Cassette tape

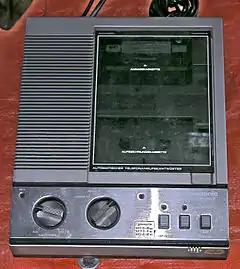
A dual cassette-based Panasonic answering machine

Applications for car stereos varied widely. Auto manufacturers in the US typically would fit a cassette slot into their standard large radio faceplates. Europe and Asia would standardize on DIN and double DIN sized faceplates. In the 1980s, a high-end installation would have a Dolby AM/FM cassette deck, and they rendered the 8-track player obsolete in car installations because of space, performance, and audio quality. In the 1990s and 2000s, as the cost of building CD players declined, many manufacturers offered a CD player. The CD player eventually supplanted the cassette deck as standard equipment, but some cars, especially those targeted at older drivers, were offered with the option of a cassette player, either by itself or sometimes in combination with a CD slot. Most new cars can still accommodate aftermarket cassette players, and the auxiliary jack advertised for MP3 players can be used also with portable cassette players, but 2011 was the first model year for which no American manufacturer offered factory-installed cassette players.